Esa Kaitila

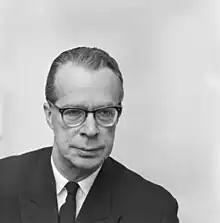
Esa Kaitila in 1962.

Esa Heikki Kaitila (22 April 1909, Viipuri – 18 June 1975, Helsinki) was a Finnish professor and politician. He served as Minister of Social Affairs and Deputy Minister of Finance from 17 November 1953 to 5 May 1954, as Minister of Trade and Industry from 27 May to 29 November 1957 and as Minister of Finance from 12 September 1964 to 27 May 1966. He was a Member of the Parliament of Finland, representing the People's Party of Finland from 1951 to 1965 and the Liberal People's Party from 1965 to 1966.